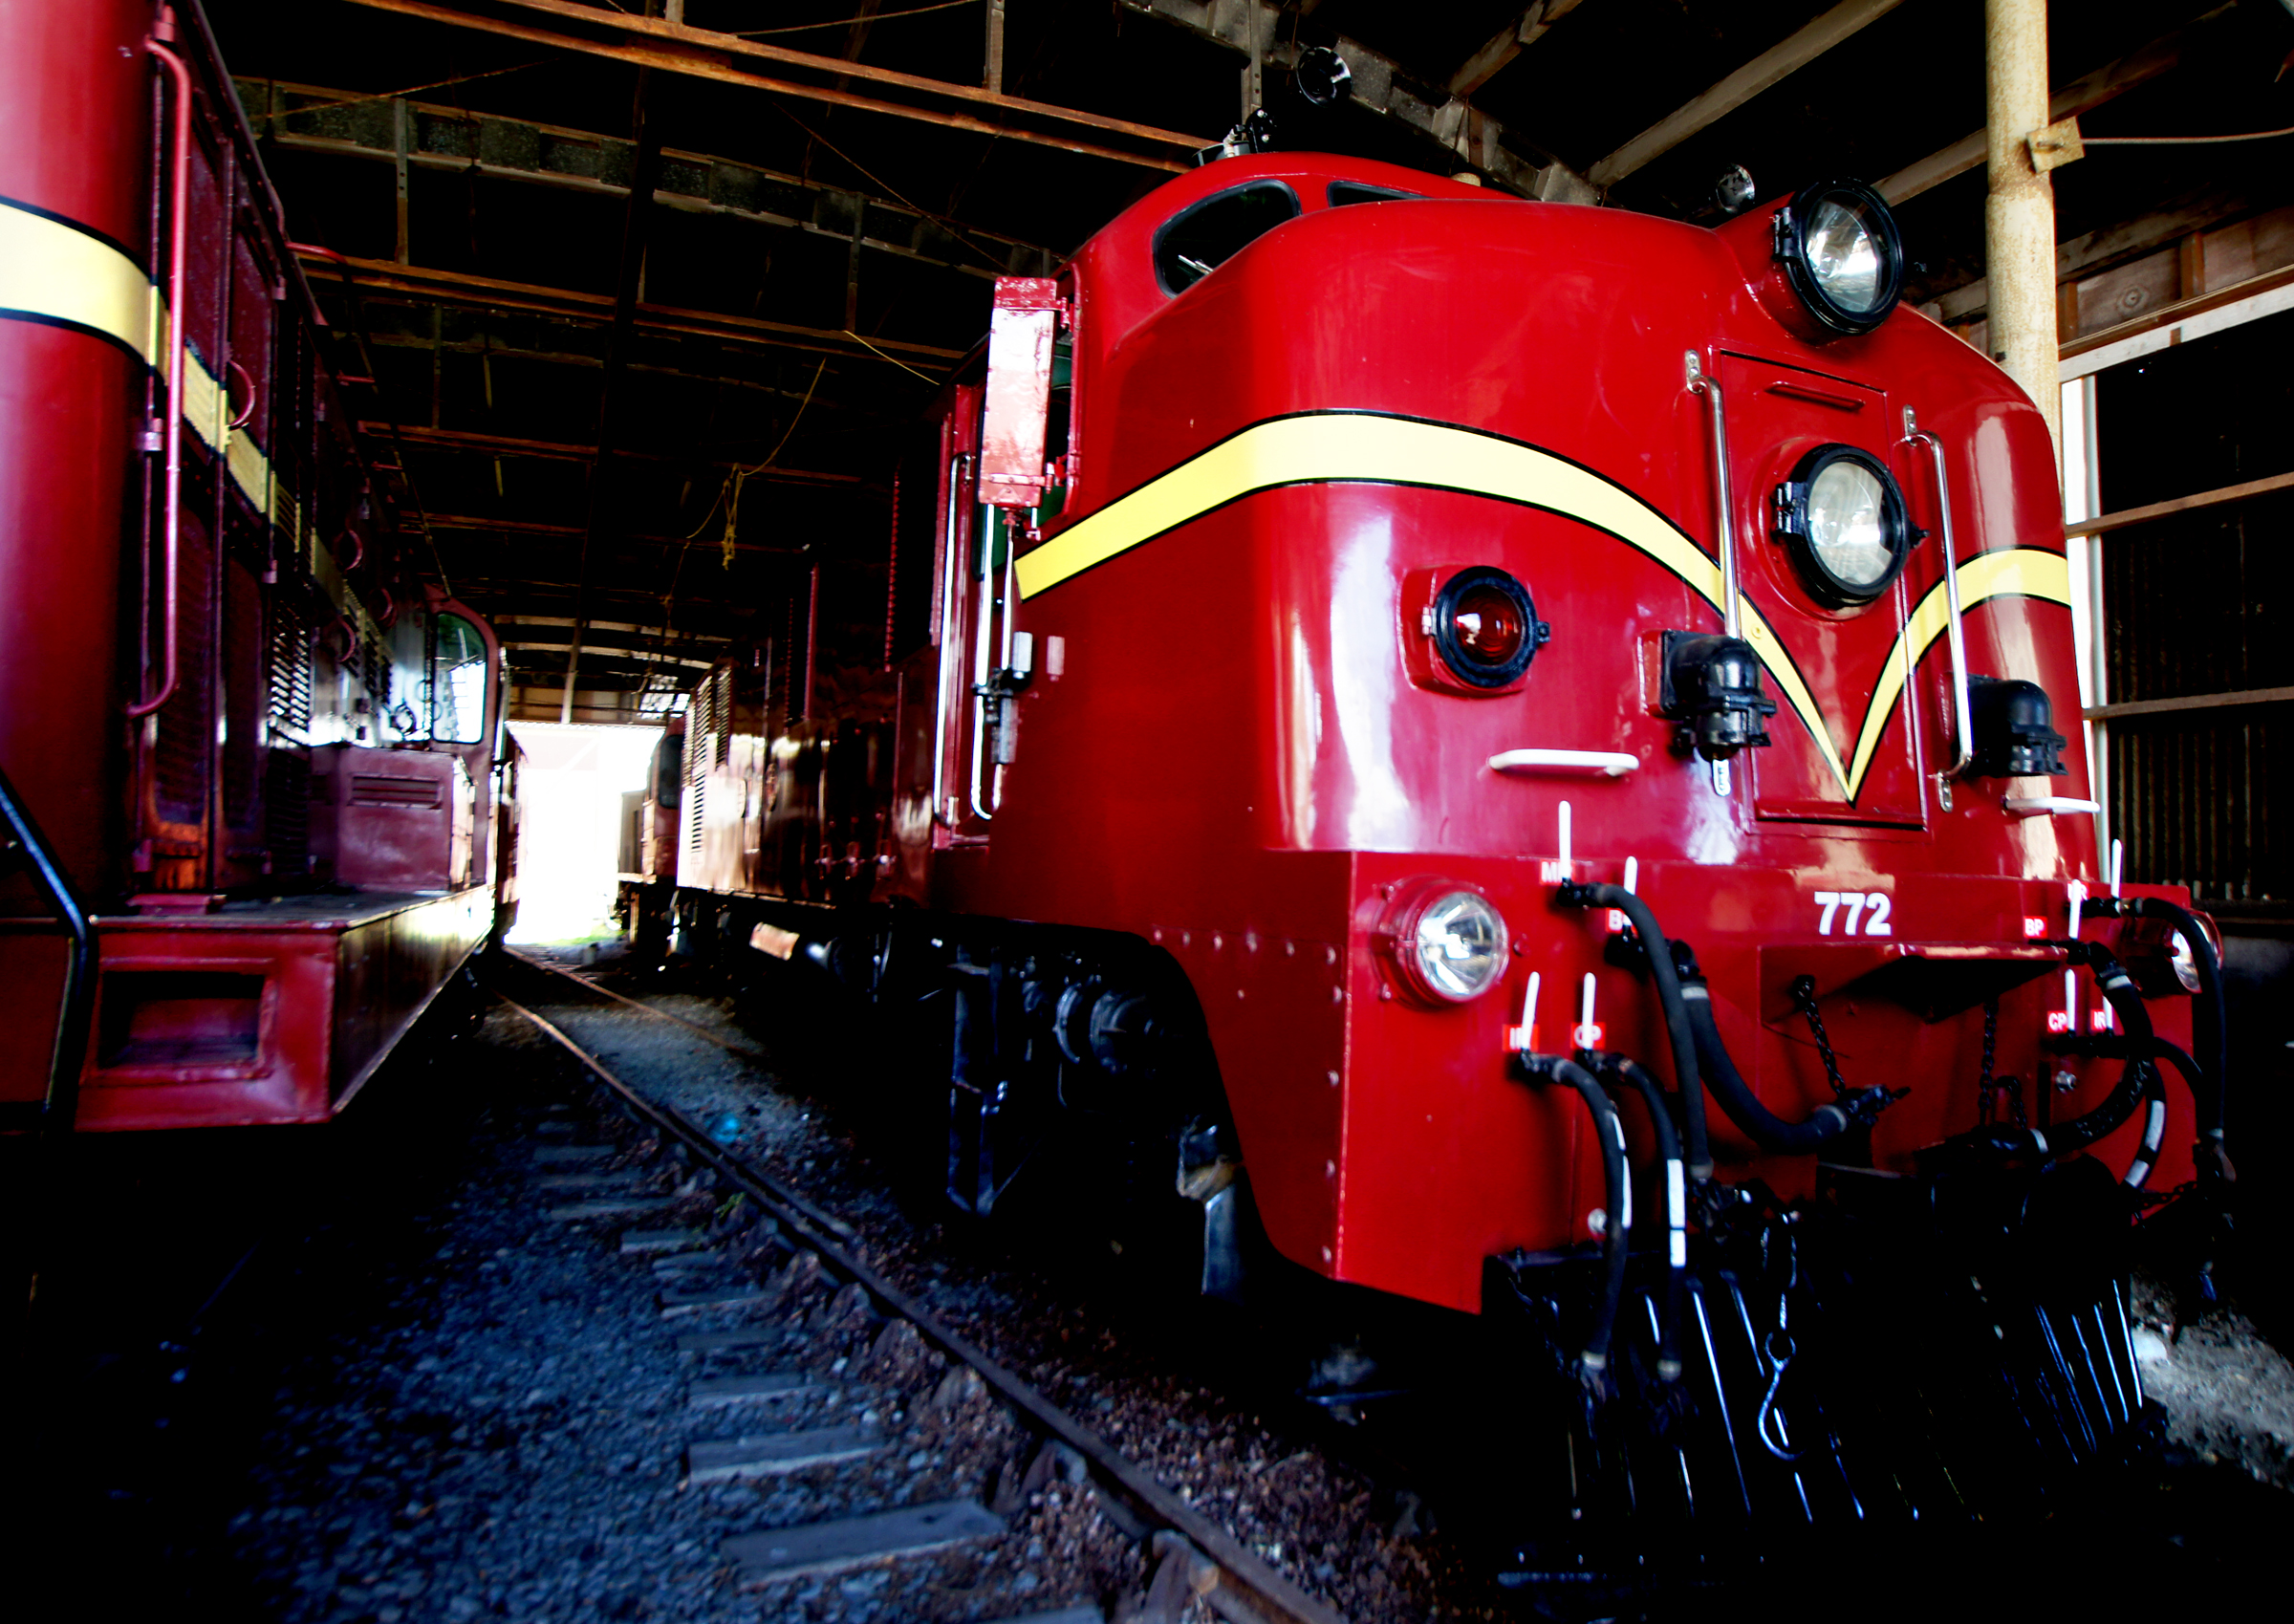
night, train, transport, red, vehicle, christmas, locomotive, publicdomain, railways, ferrymead, redtrain, englishelectric, sonydslra580, dieselengine